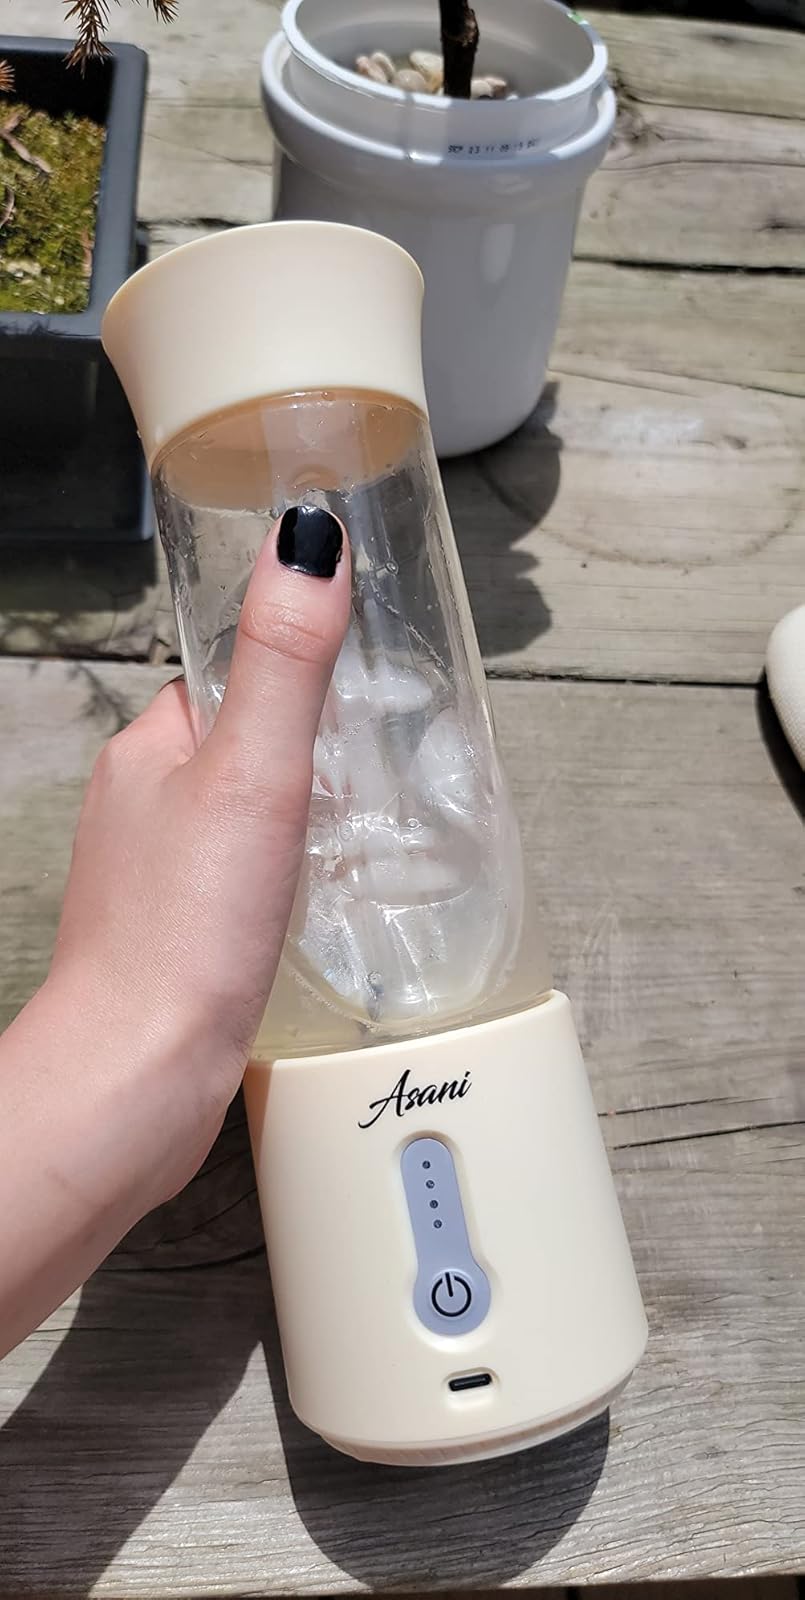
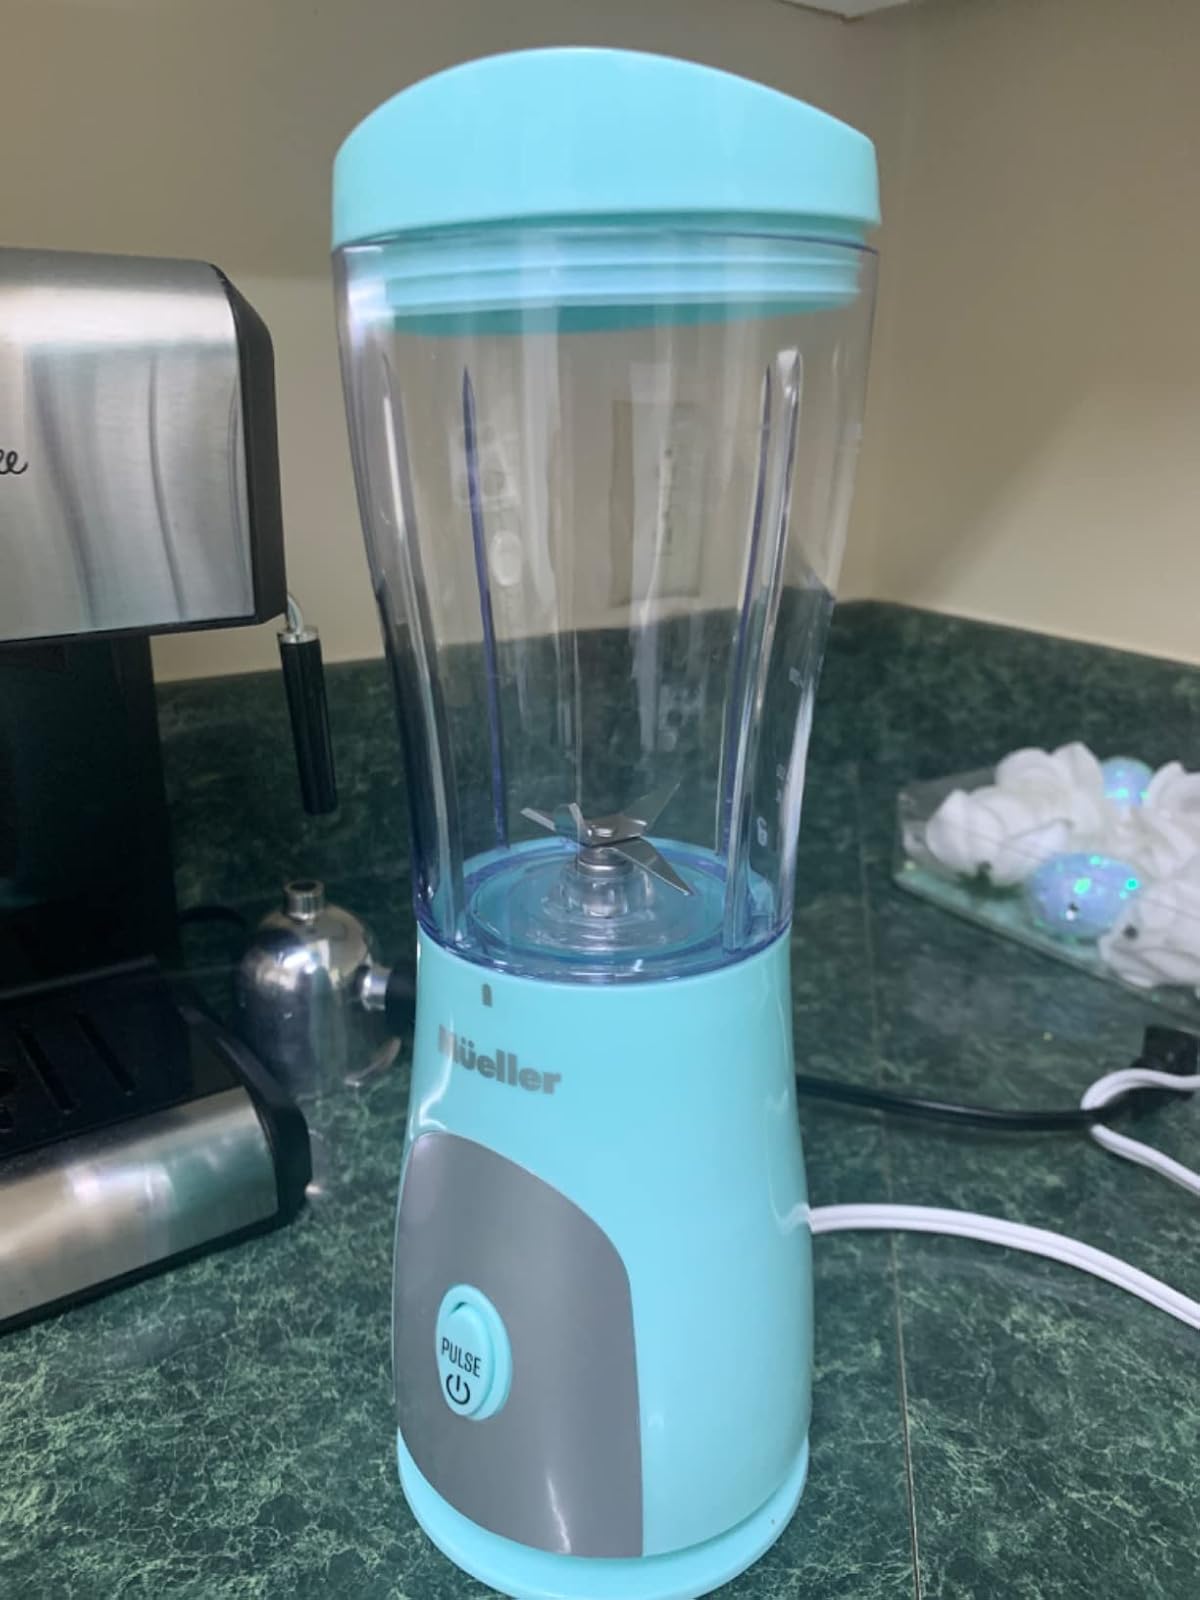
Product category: items_blender
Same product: no